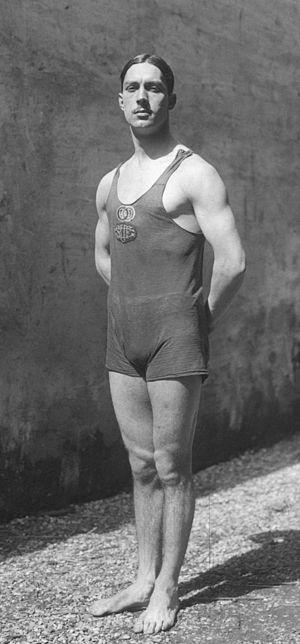
Joseph Henri Decoin est un écrivain, scénariste et réalisateur français ainsi qu'un nageur et joueur de water-polo, né le 18 mars 1890 à Paris 4ᵉ et mort le 4 juillet 1969 à Neuilly-sur-Seine.